October 1967 lunar eclipse

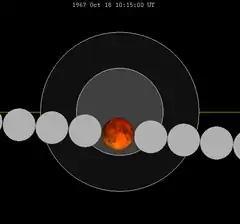
The Moon's hourly motion shown right to left

A total lunar eclipse occurred at the Moon’s ascending node of orbit on Wednesday, October 18, 1967, with an umbral magnitude of 1.1426. A lunar eclipse occurs when the Moon moves into the Earth's shadow, causing the Moon to be darkened. A total lunar eclipse occurs when the Moon's near side entirely passes into the Earth's umbral shadow. Unlike a solar eclipse, which can only be viewed from a relatively small area of the world, a lunar eclipse may be viewed from anywhere on the night side of Earth. A total lunar eclipse can last up to nearly two hours, while a total solar eclipse lasts only a few minutes at any given place, because the Moon's shadow is smaller. Occurring only about 22 hours before apogee (on October 19, 1967, at 8:30 UTC), the Moon's apparent diameter was smaller.